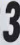
Number: 3